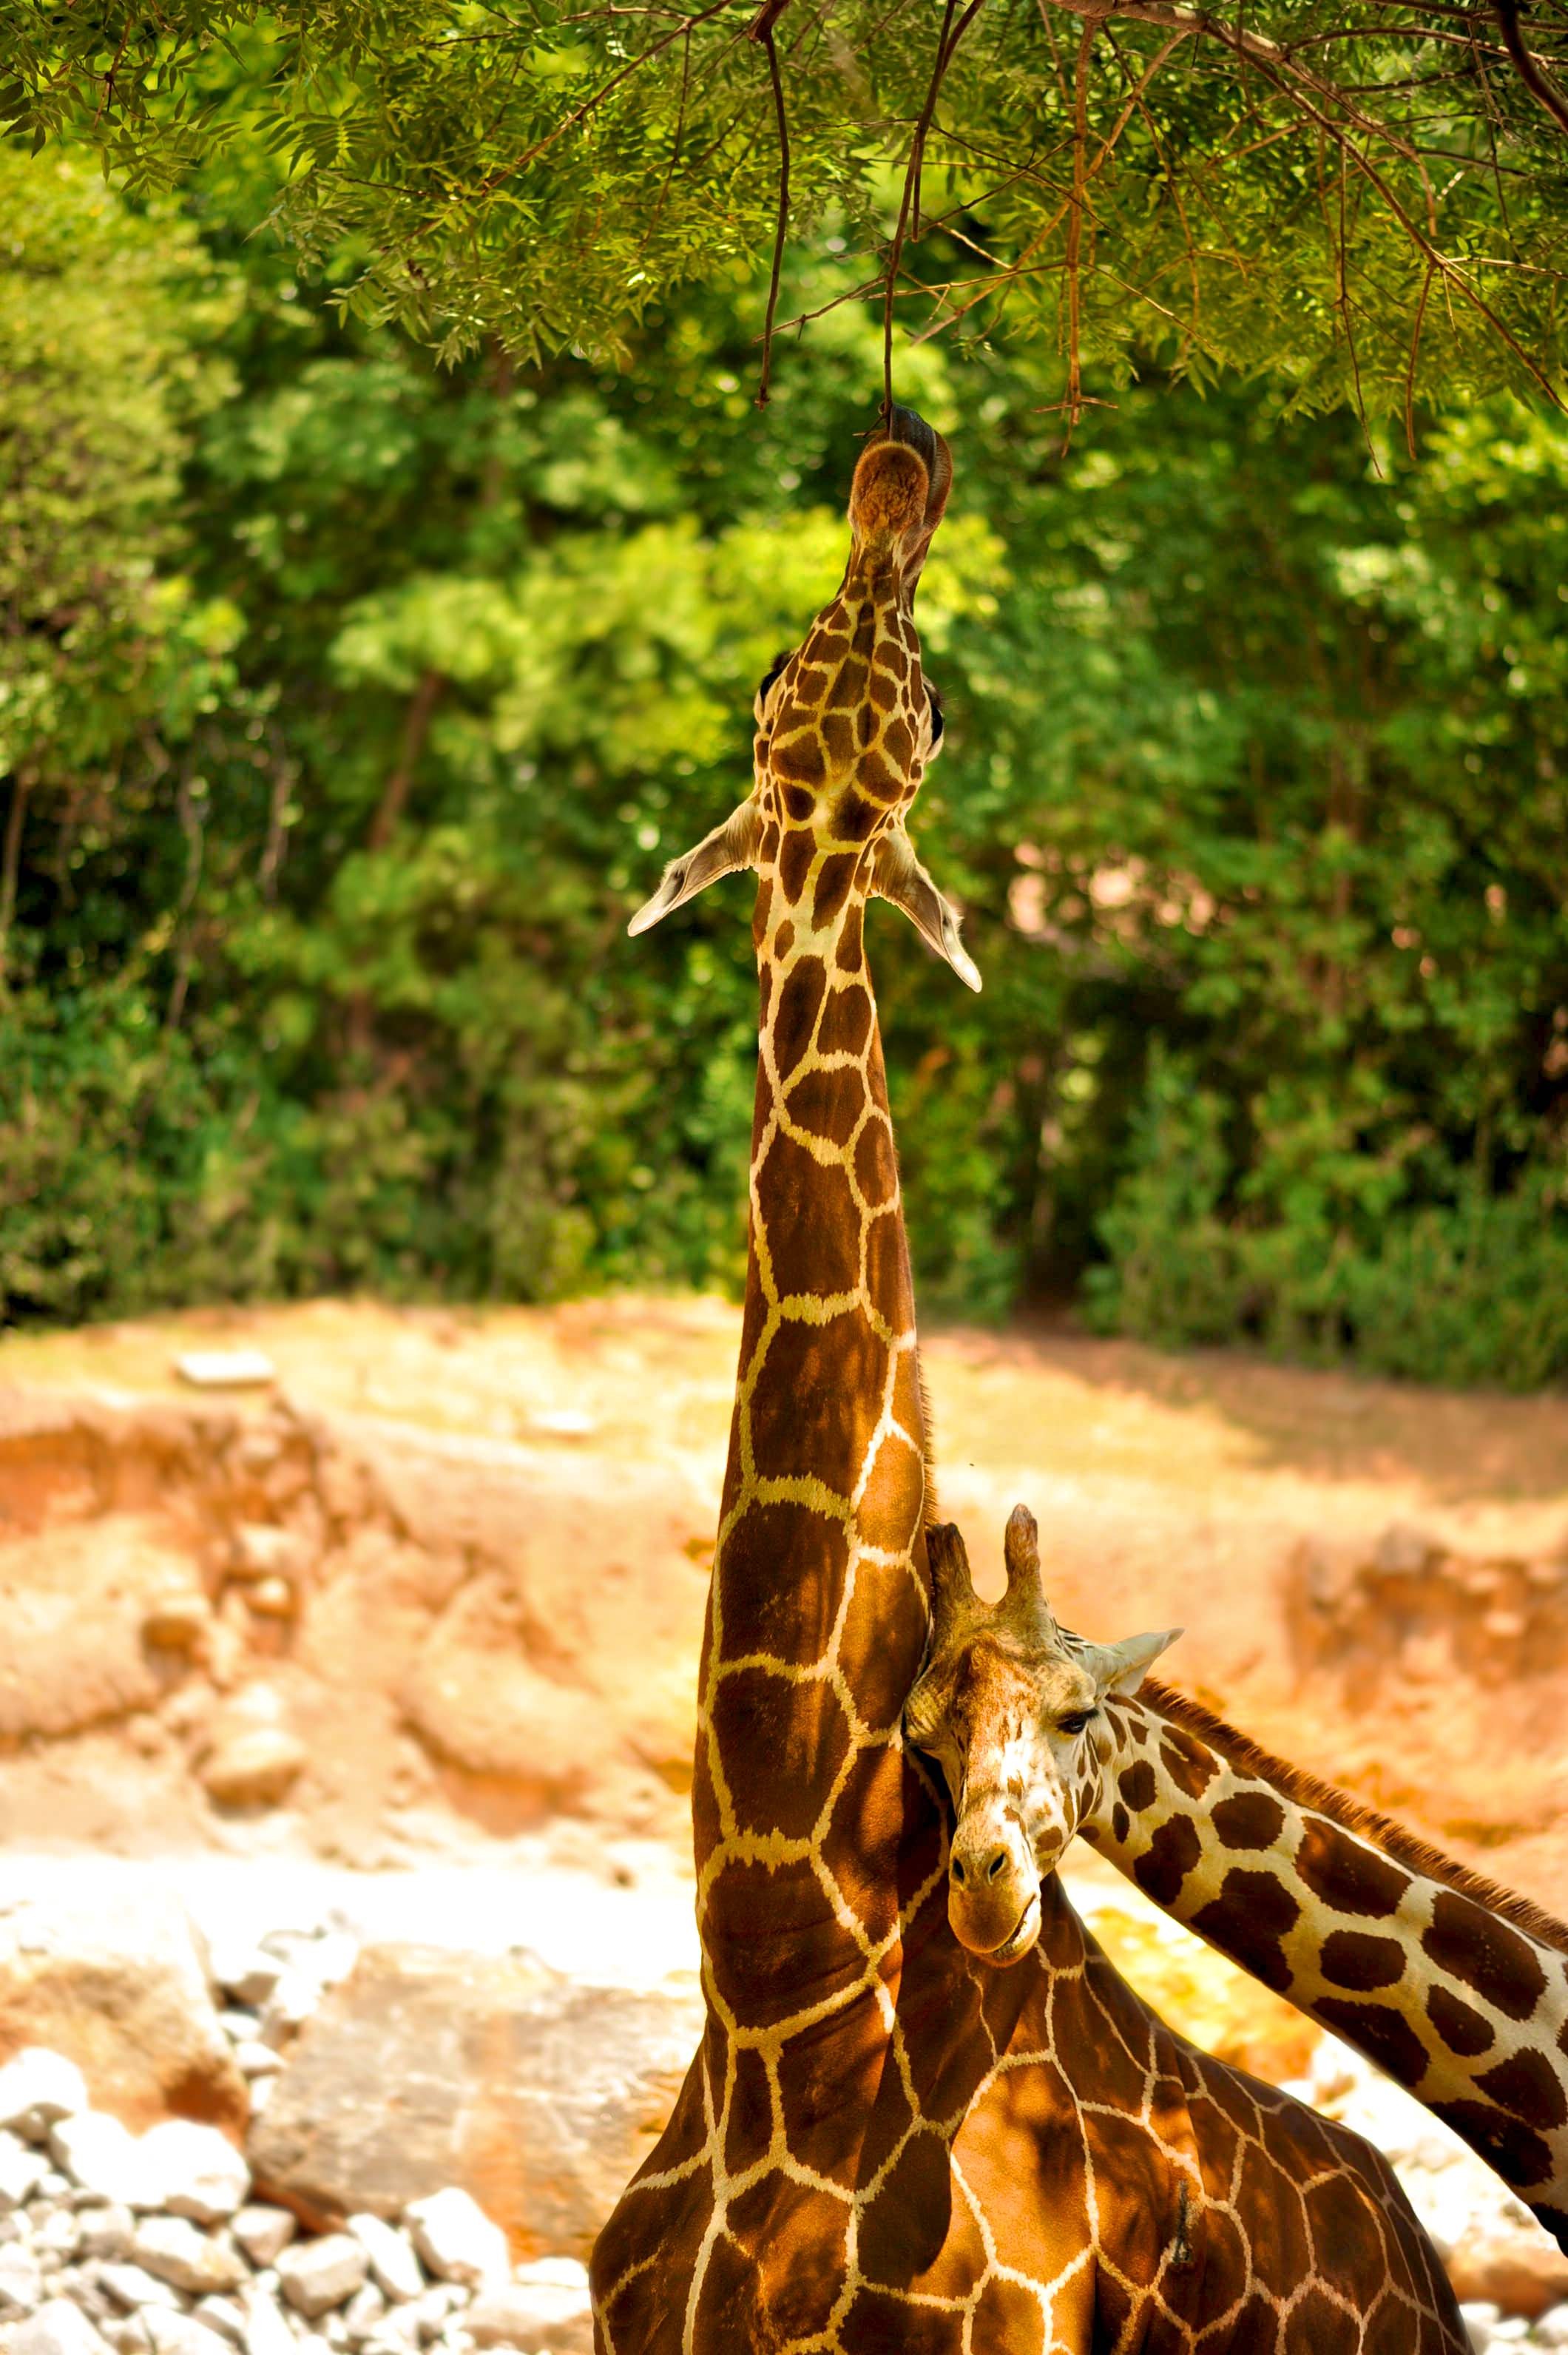
animal, wildlife, zoo, brown, mammal, fauna, savanna, giraffe, vertebrate, big, giraffes, african, giraffidae